Maralinga

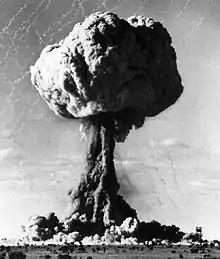
British nuclear test "Operation Buffalo" at Maralinga in 1956

Maralinga was the scene of UK nuclear testing and was contaminated with radioactive waste in the 1950s and early 1960s. Maralinga was surveyed by Len Beadell in the early 1950s. It followed the survey of Emu Field, which was further north and where Operation Totem with two nuclear tests was conducted.